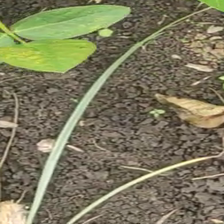
Weed species: Lavhala_(Cyperus_Rotundus)